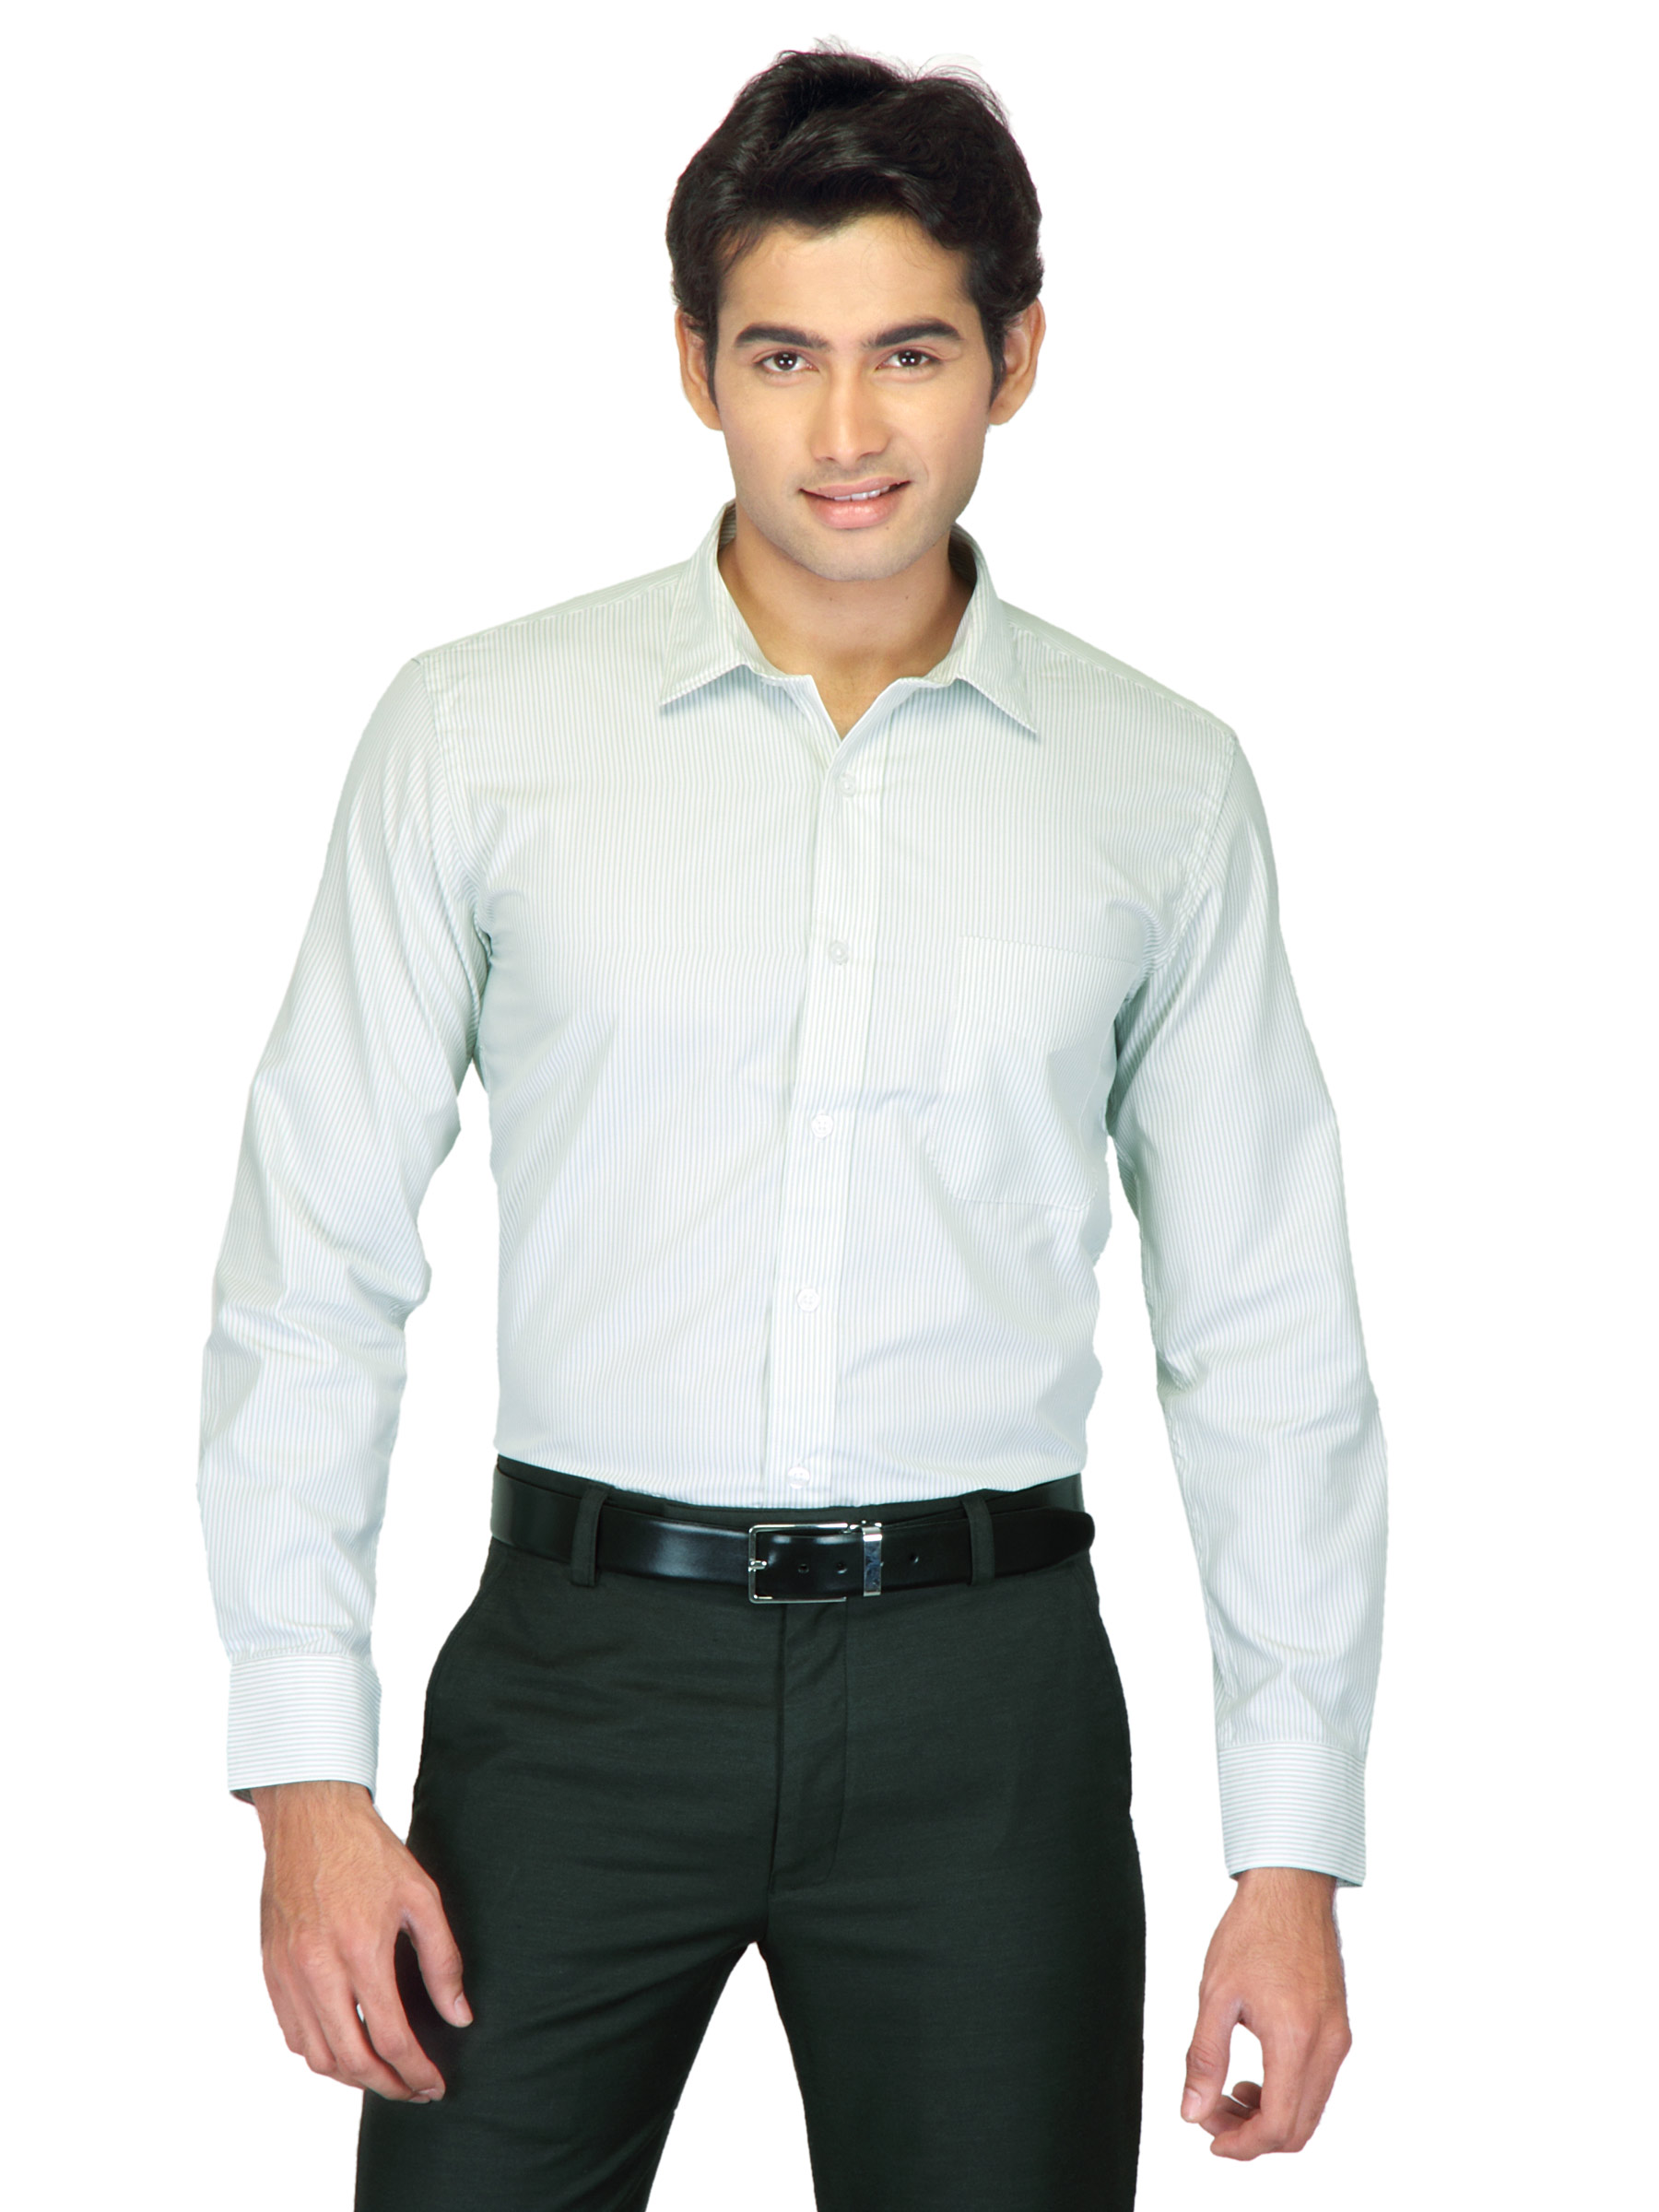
Mark Taylor Men White Green Striped Shirts
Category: Apparel / Topwear / Shirts
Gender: Men
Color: White
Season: Fall 2011
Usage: Formal